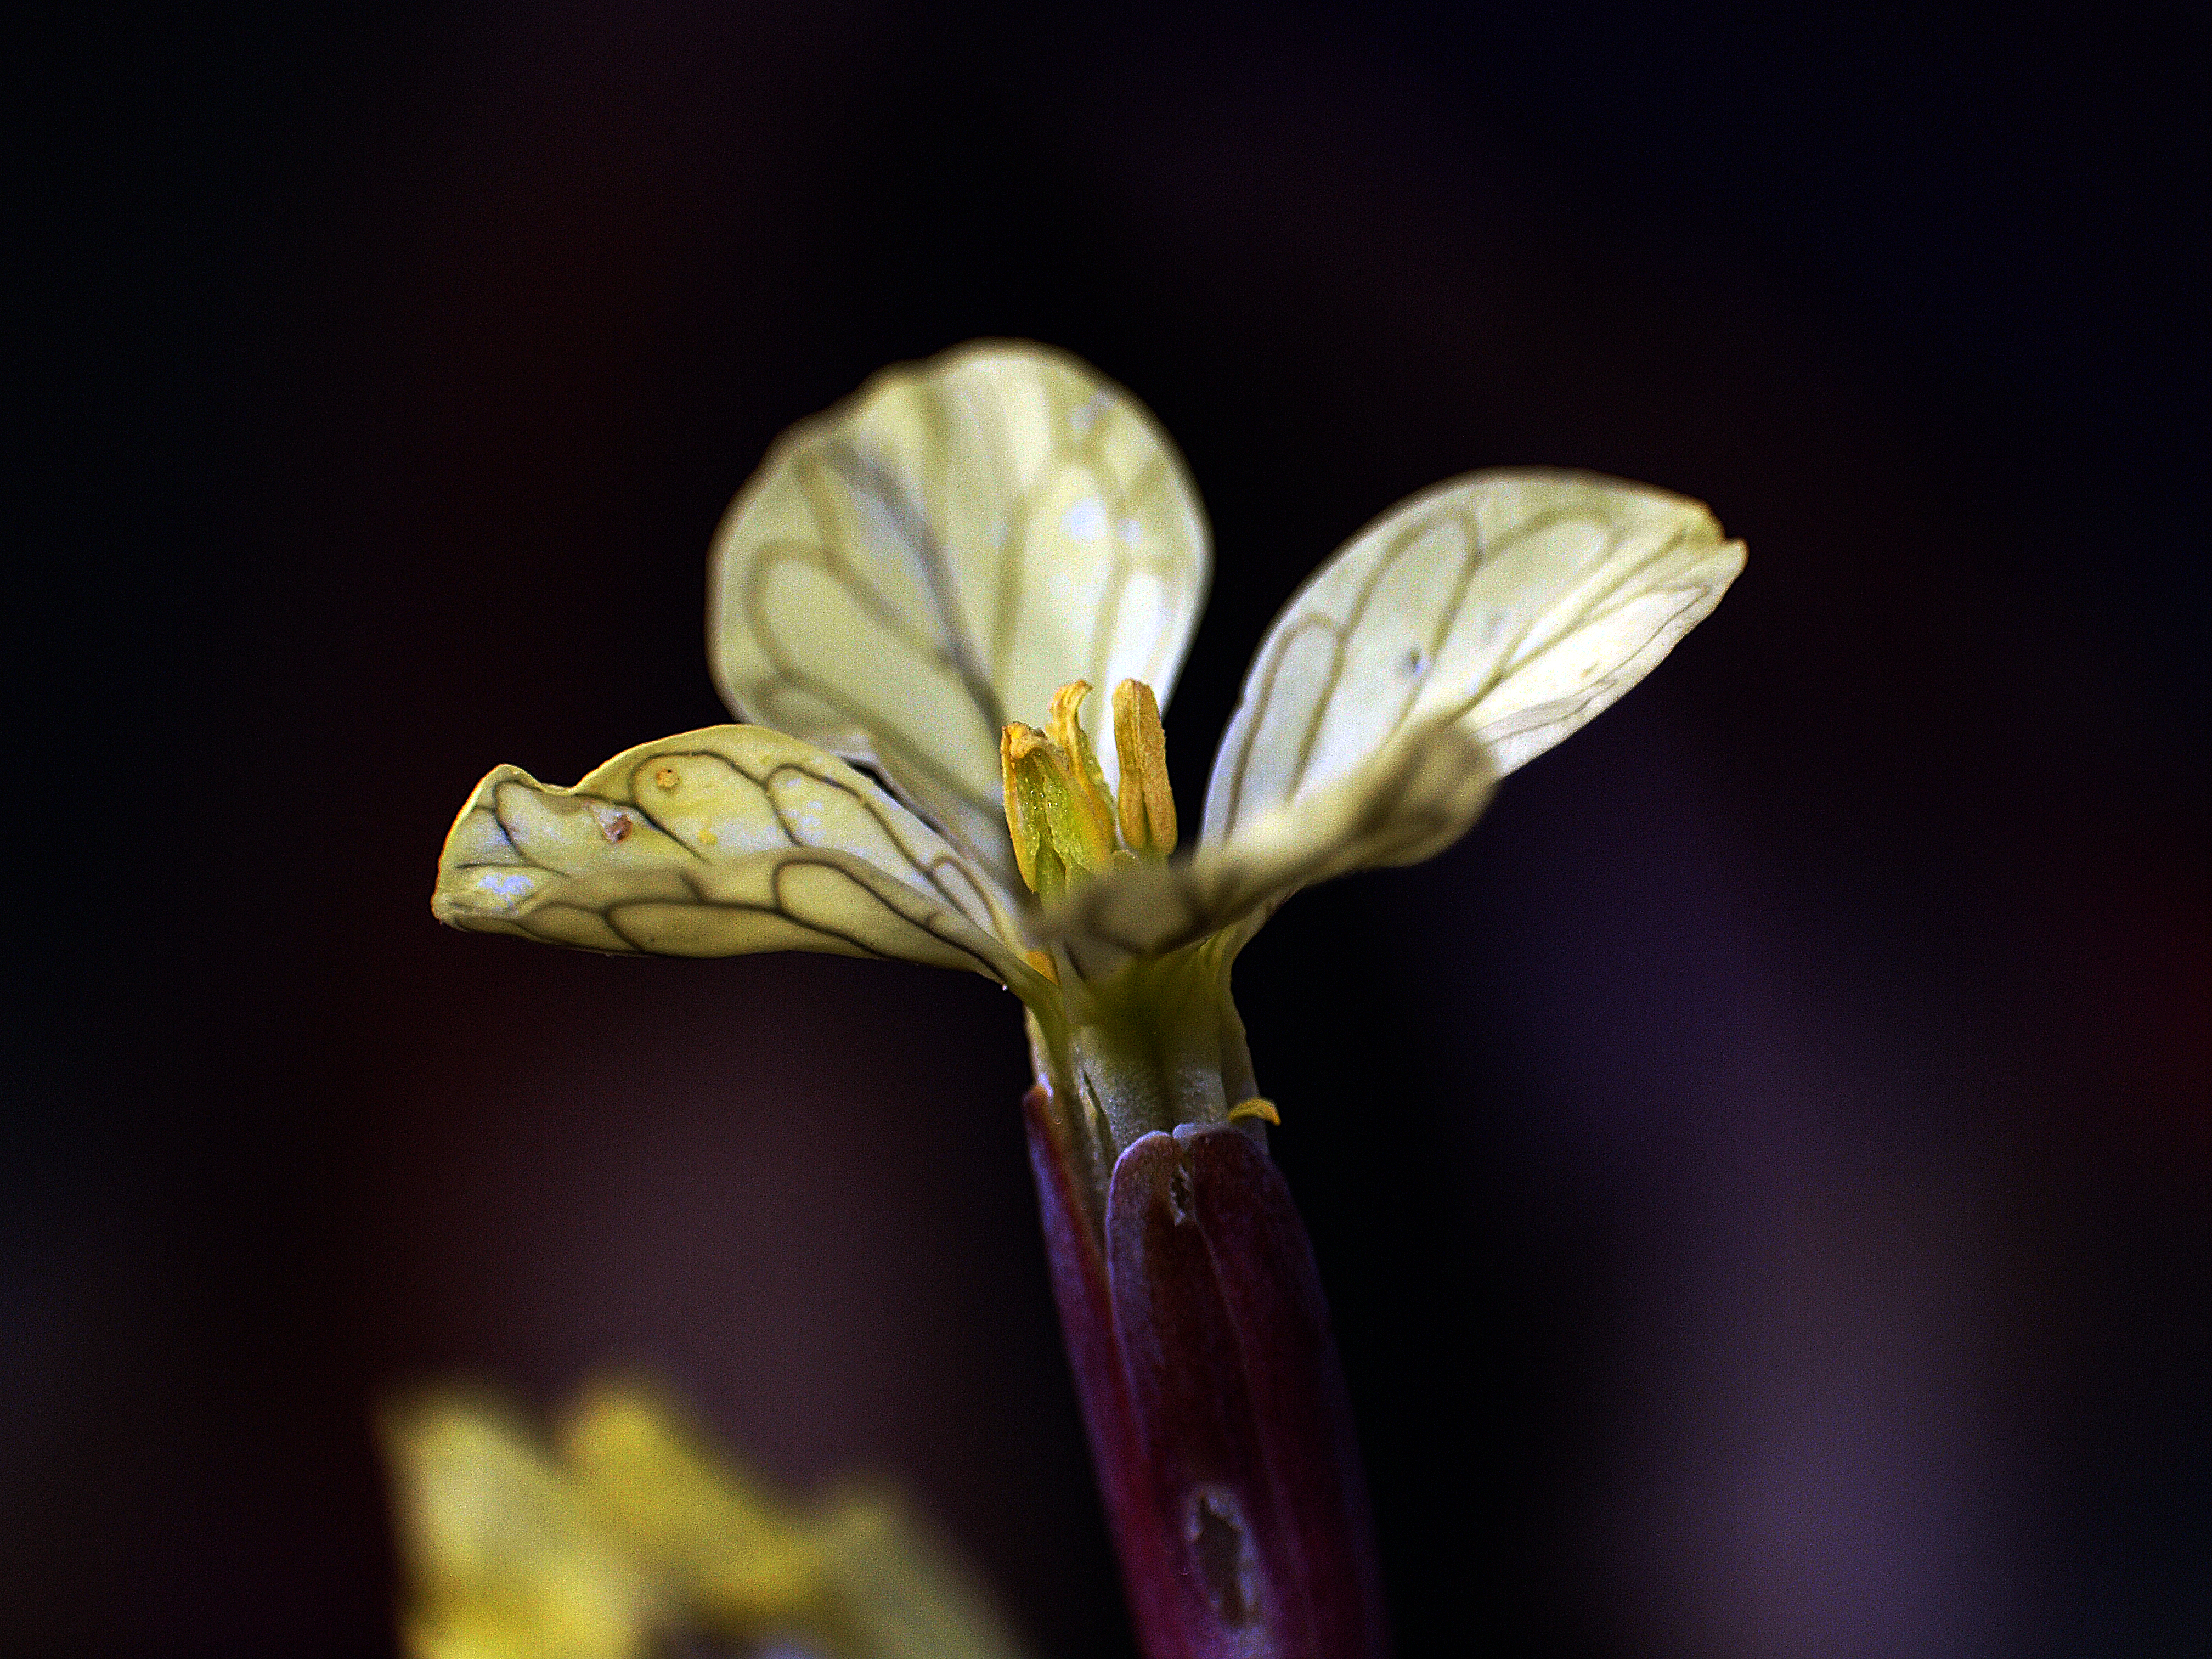
nature, blossom, plant, photography, leaf, flower, petal, green, macro, botany, yellow, flora, wildflower, flowers, close up, flores, bud, ggl1, xovesphoto, gphoto, gaby, olympuse620, macro photography, flowering plant, plant stem, land plant